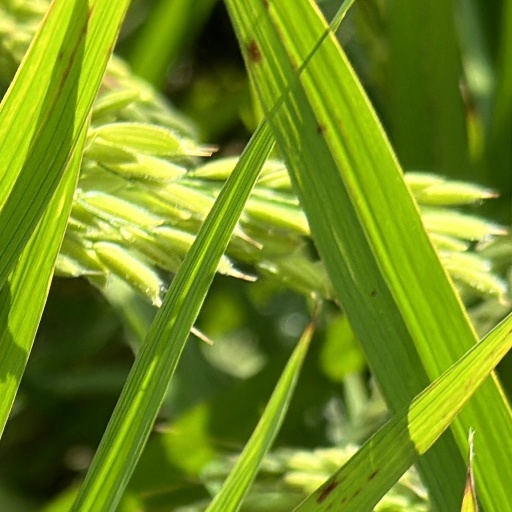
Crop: rice